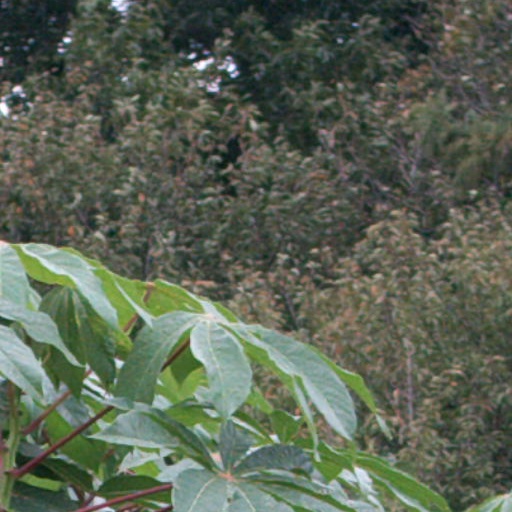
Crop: cassava